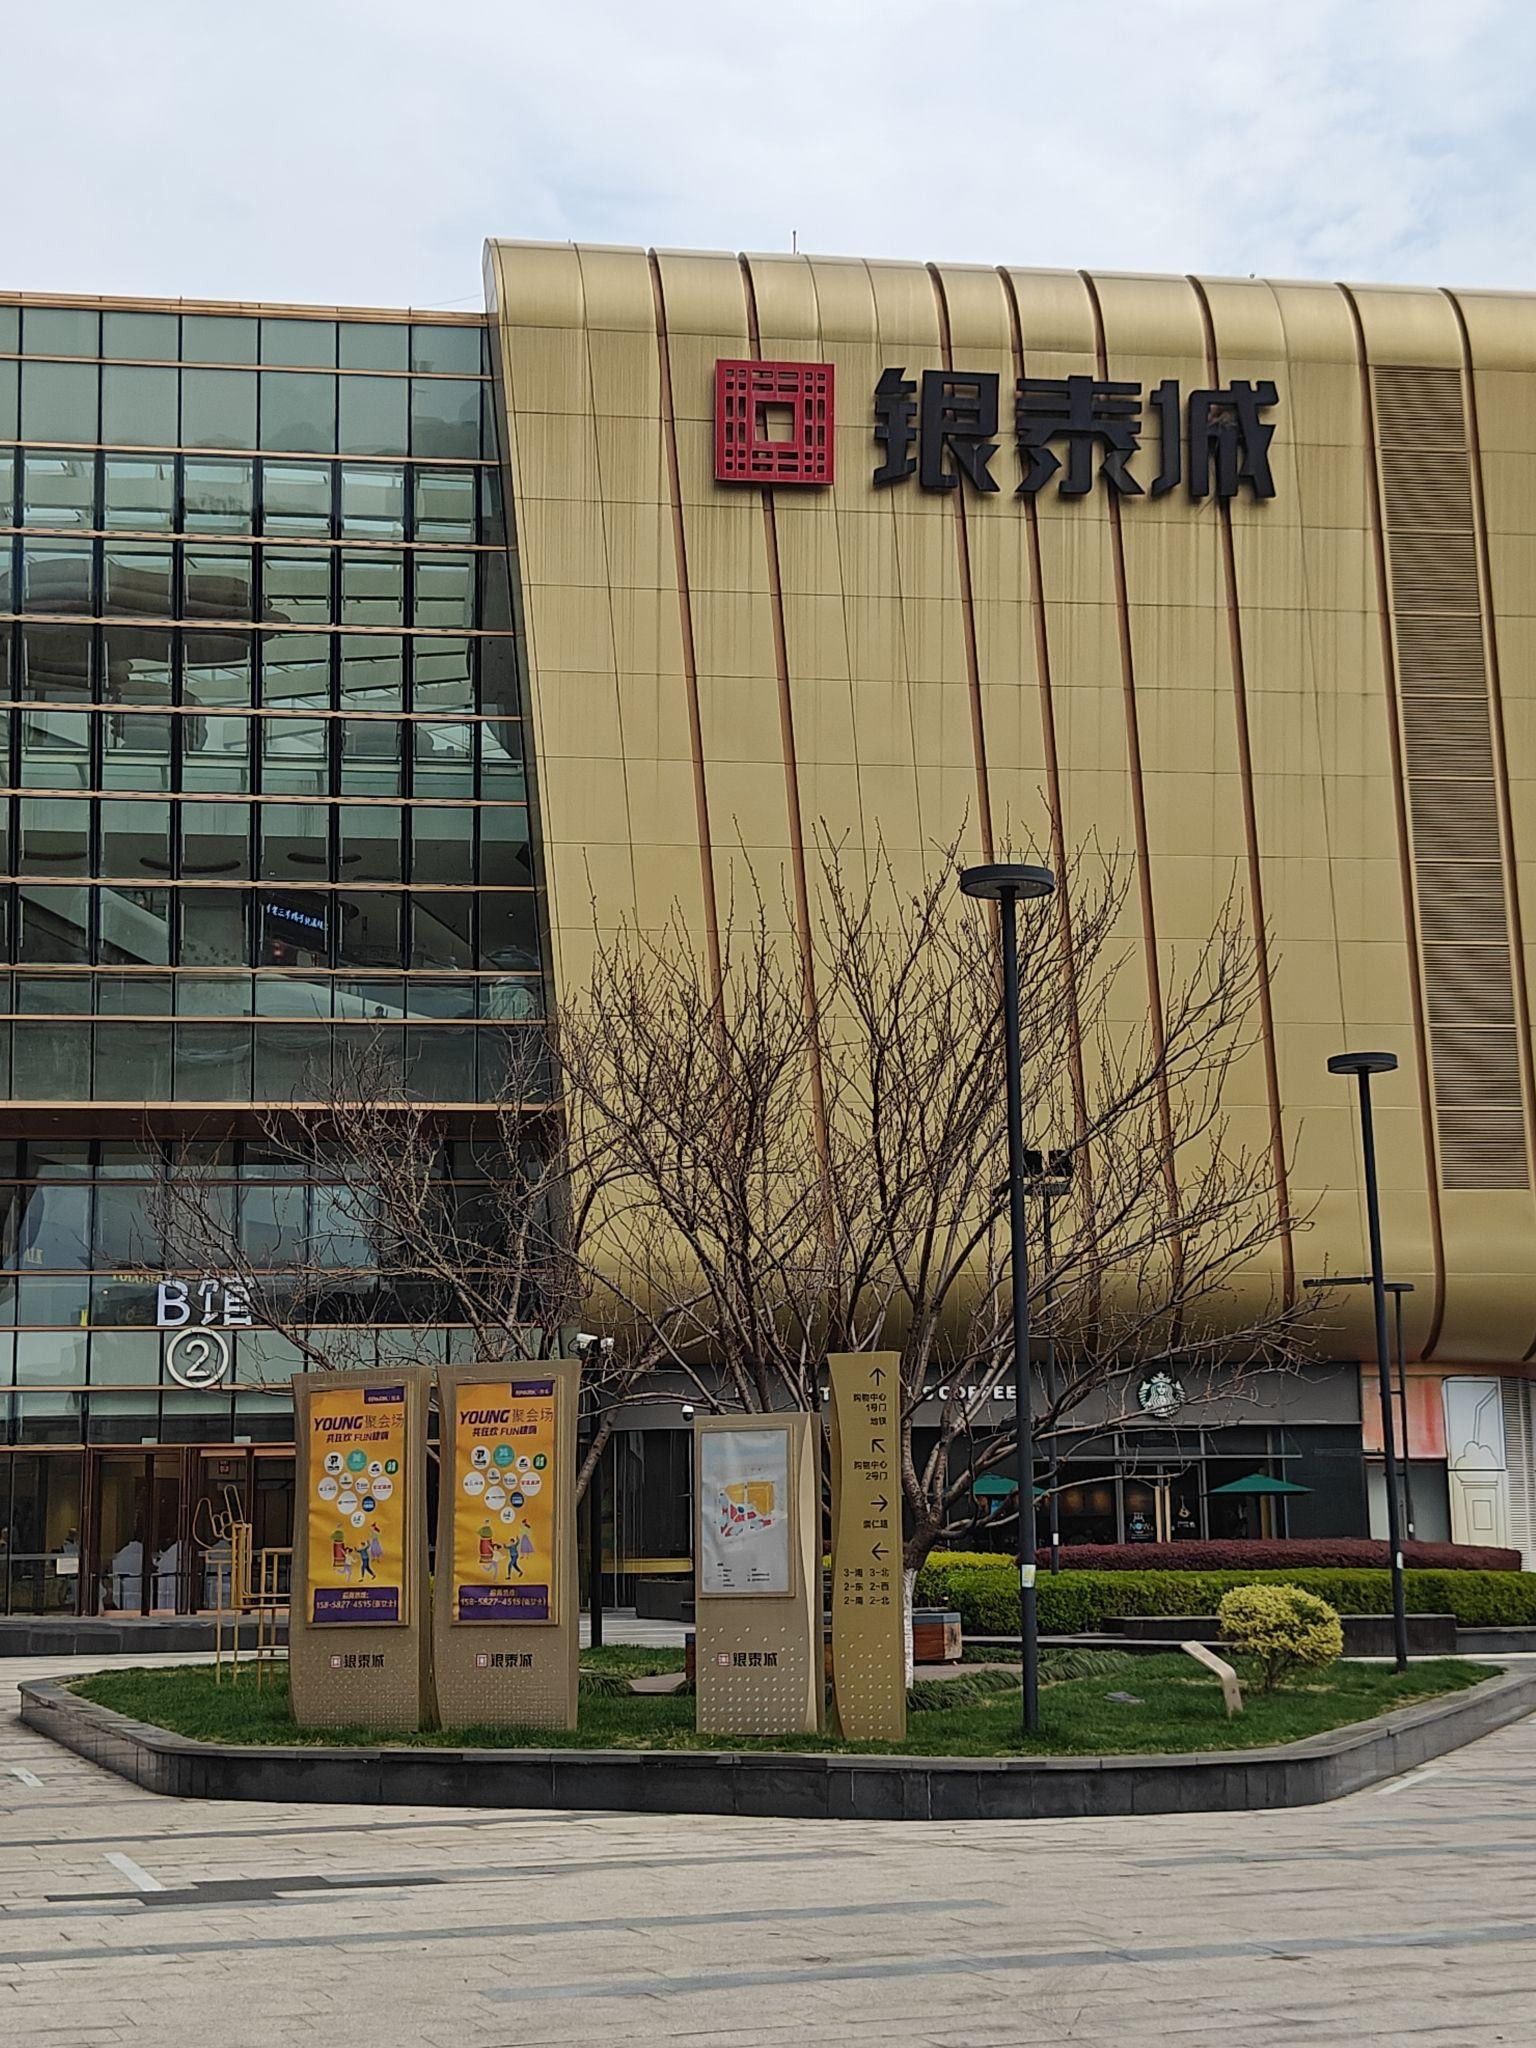
地标名称：杭州西溪银泰城
所在城市：杭州市·西湖区